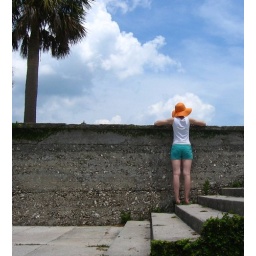
girl in orange hat overlooking the wall